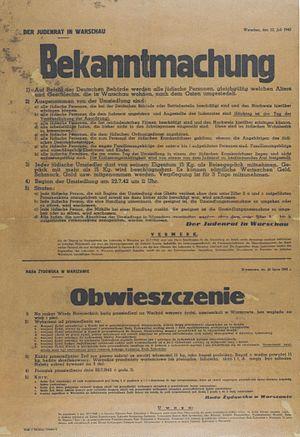
La Grande Action est une action de la liquidation du ghetto de Varsovie liée à l’extermination massive de ses habitants, menée du 22 juillet au 21 septembre 1942. Elle faisait partie de l’Aktion Reinhard.